Viscount Taaffe

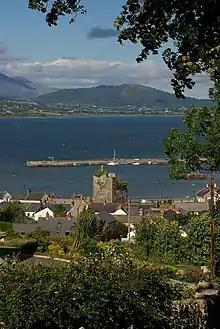
Taaffe's Castle and Carlingford Harbour Carlingford Lough and Mourne Mountains in background

From the 13th century, the Taaffes had been one of the leading families in the north of Ireland. Legend suggests that the whole Taaffe family moved from Wales (Britain) to Ireland around 1196; in Britain, they lived in the area currently known as Taff Vale. According to official Irish records, in 1320, William Taaffe had his seat at Smarmore Castle. Another branch of the family, which died out in about 1400, was based at Liscarton Castle in County Meath.